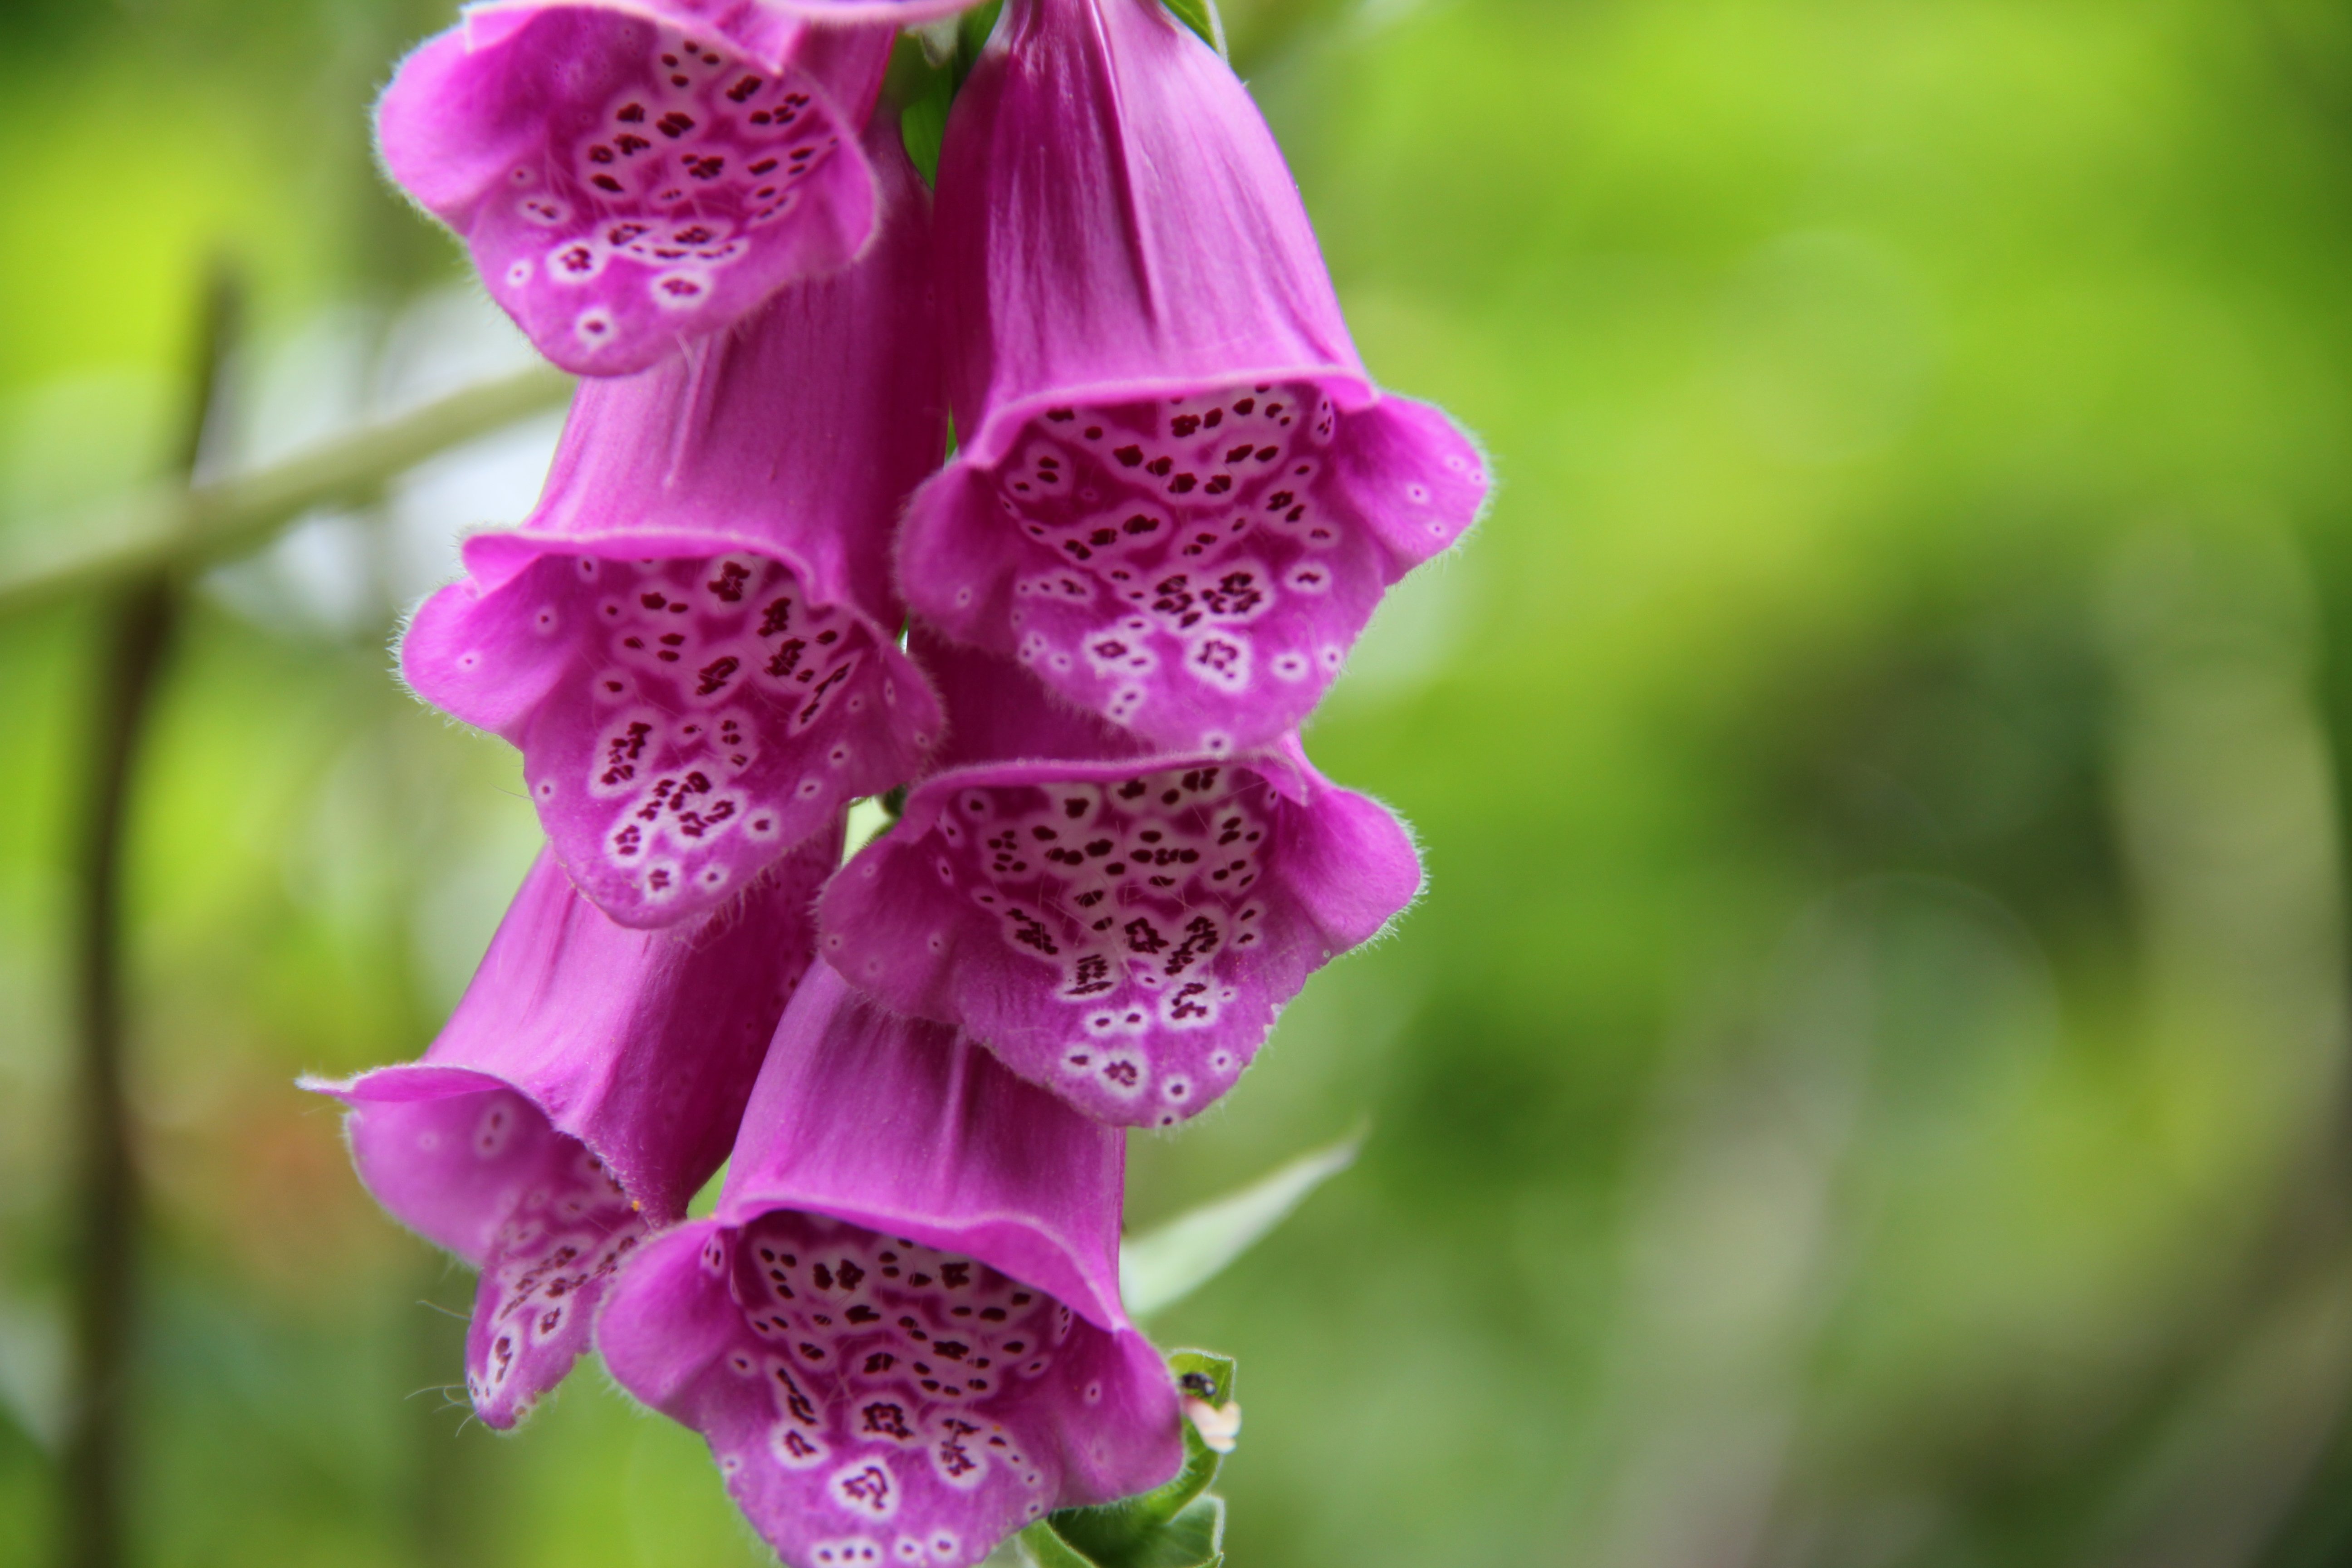
blossom, plant, photography, flower, petal, botany, pink, flora, wildflower, close up, digitalis, thimble, macro photography, flowering plant, bell flower, plant stem, land plant